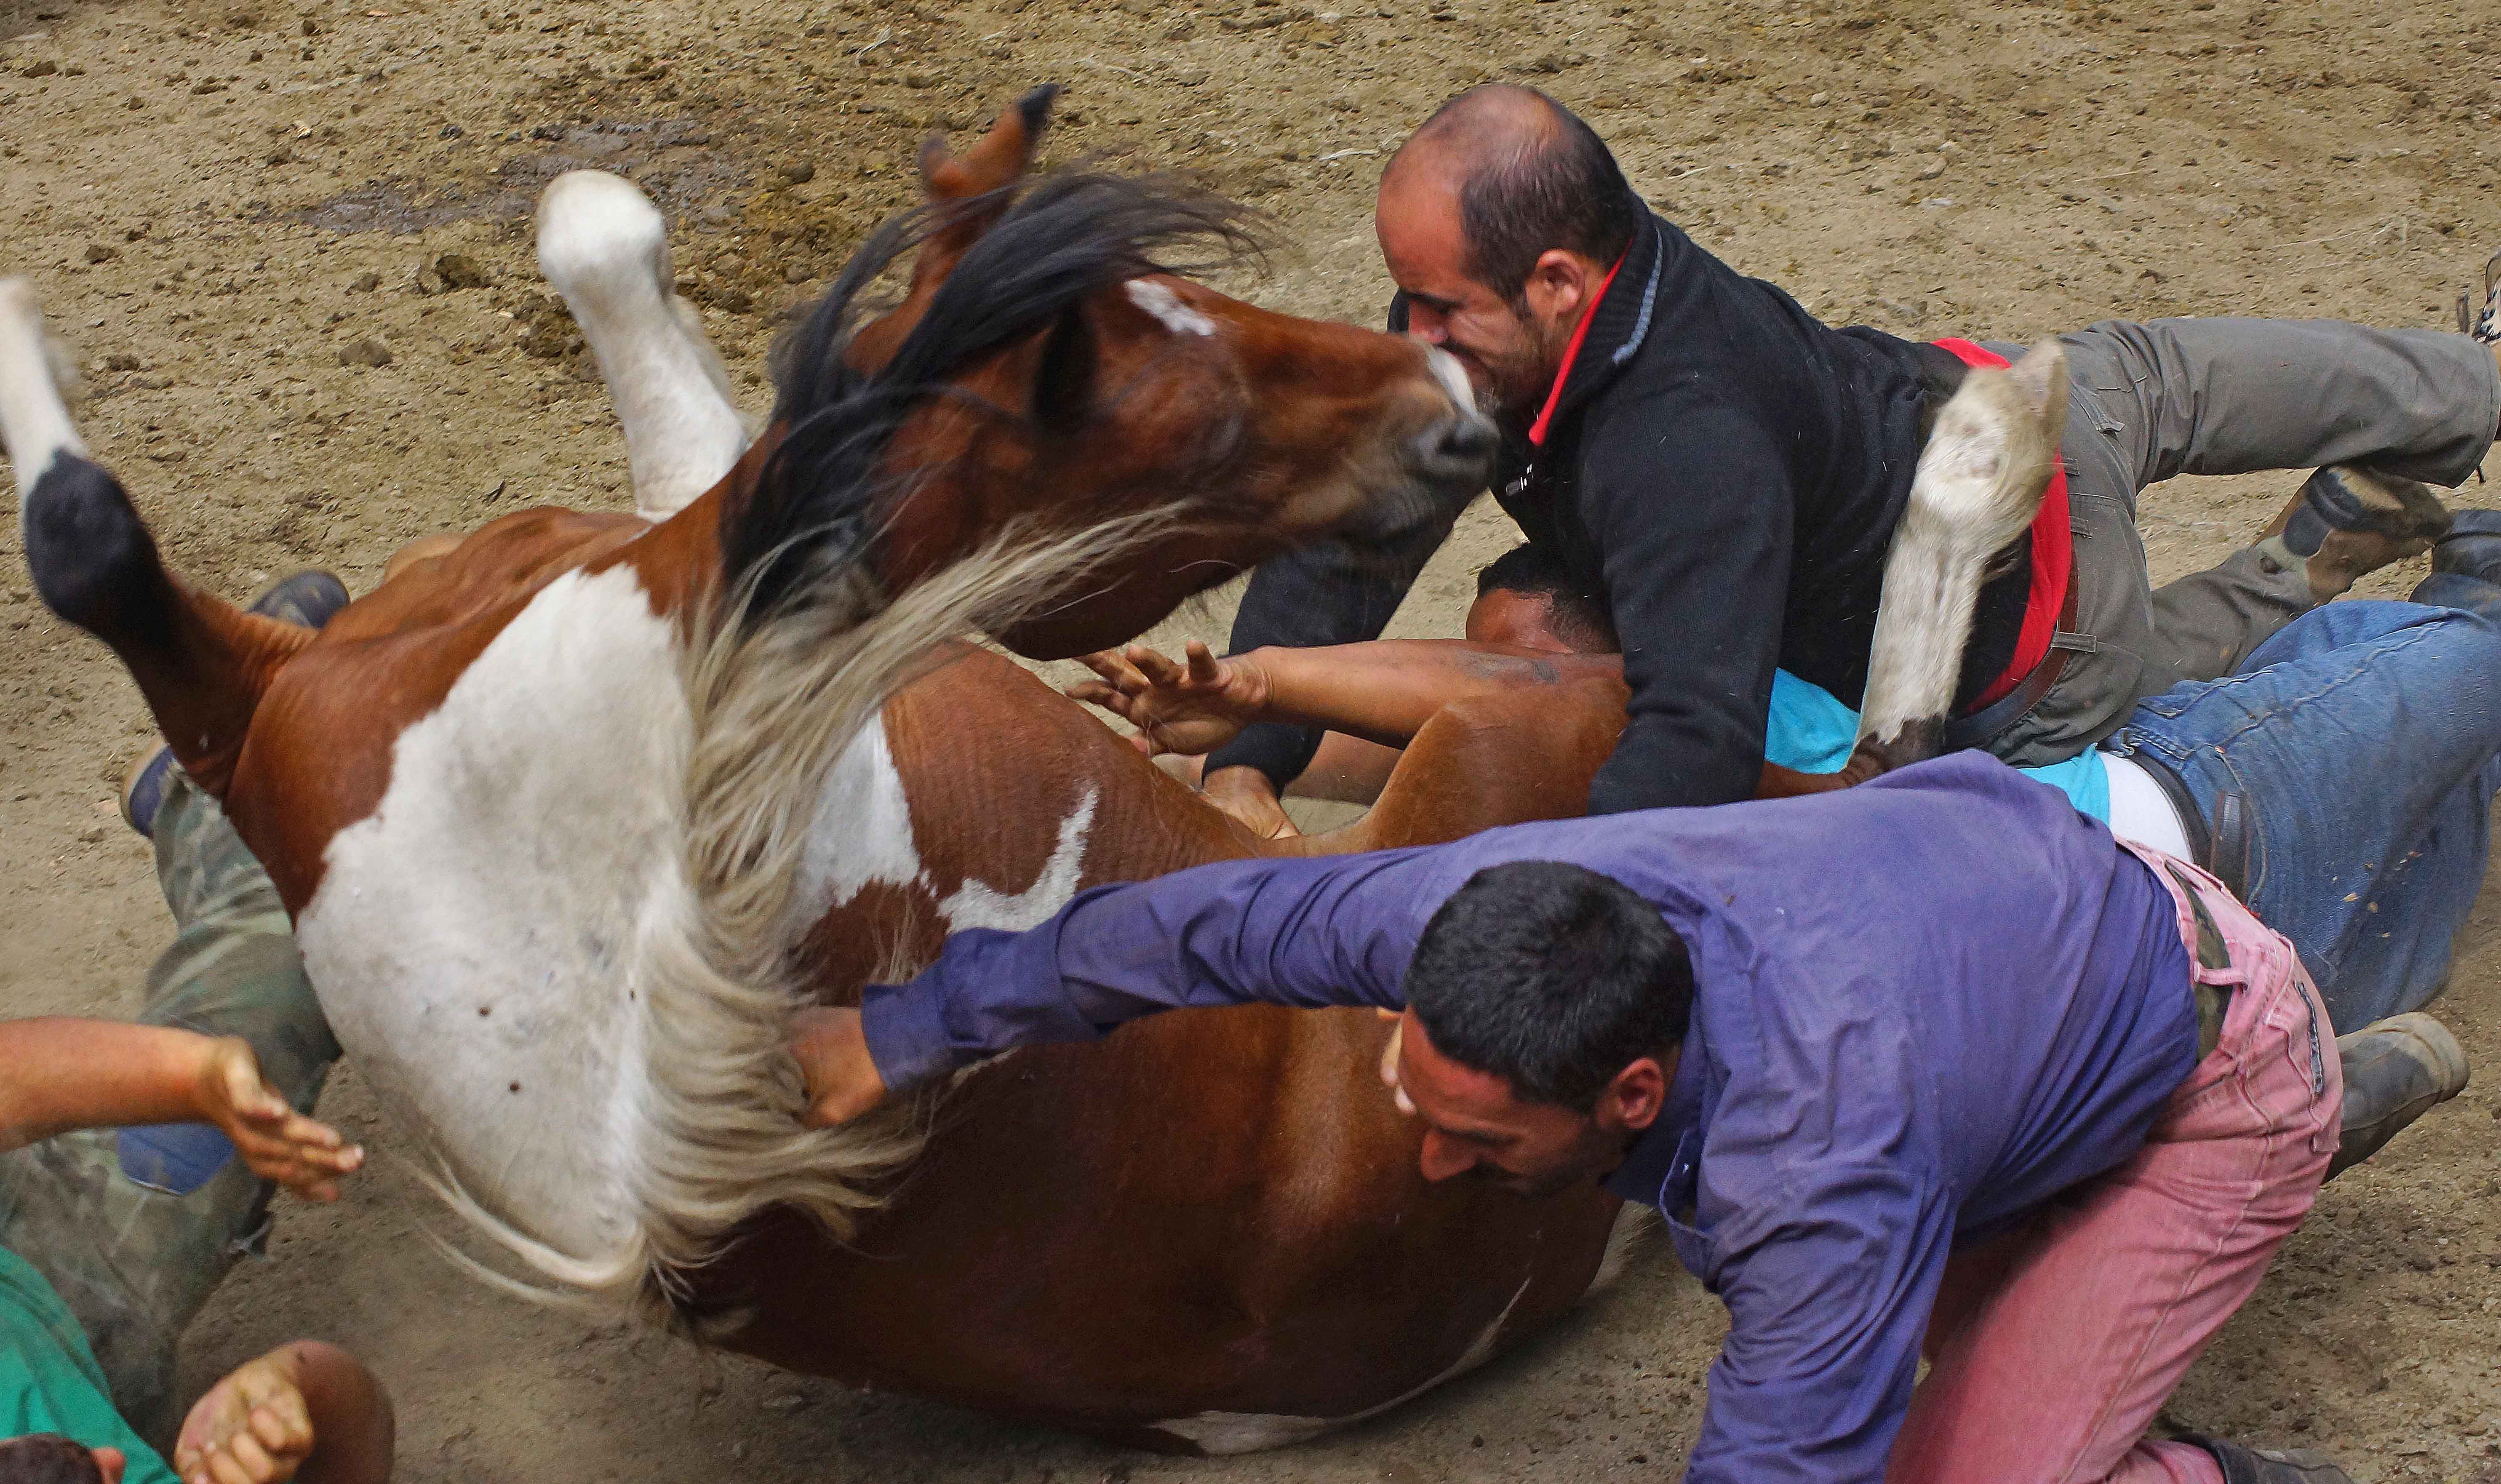
photo, horse, spain, animals, galicia, pontevedra, jockey, caballos, tradition, a77, espana, g, rodeo, ggl1, gaby1, xovesphoto, animales, varios, some, xelodegalicia, sonya77v, cotobade, sonyslta77v, tamrom55200, rapadasbestas, gabrielcoru a, romer a, cuspedri os, cattle like mammal, horse like mammal, animal sports, equestrian sport